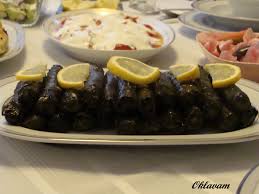
Yemek: yaprak_sarma